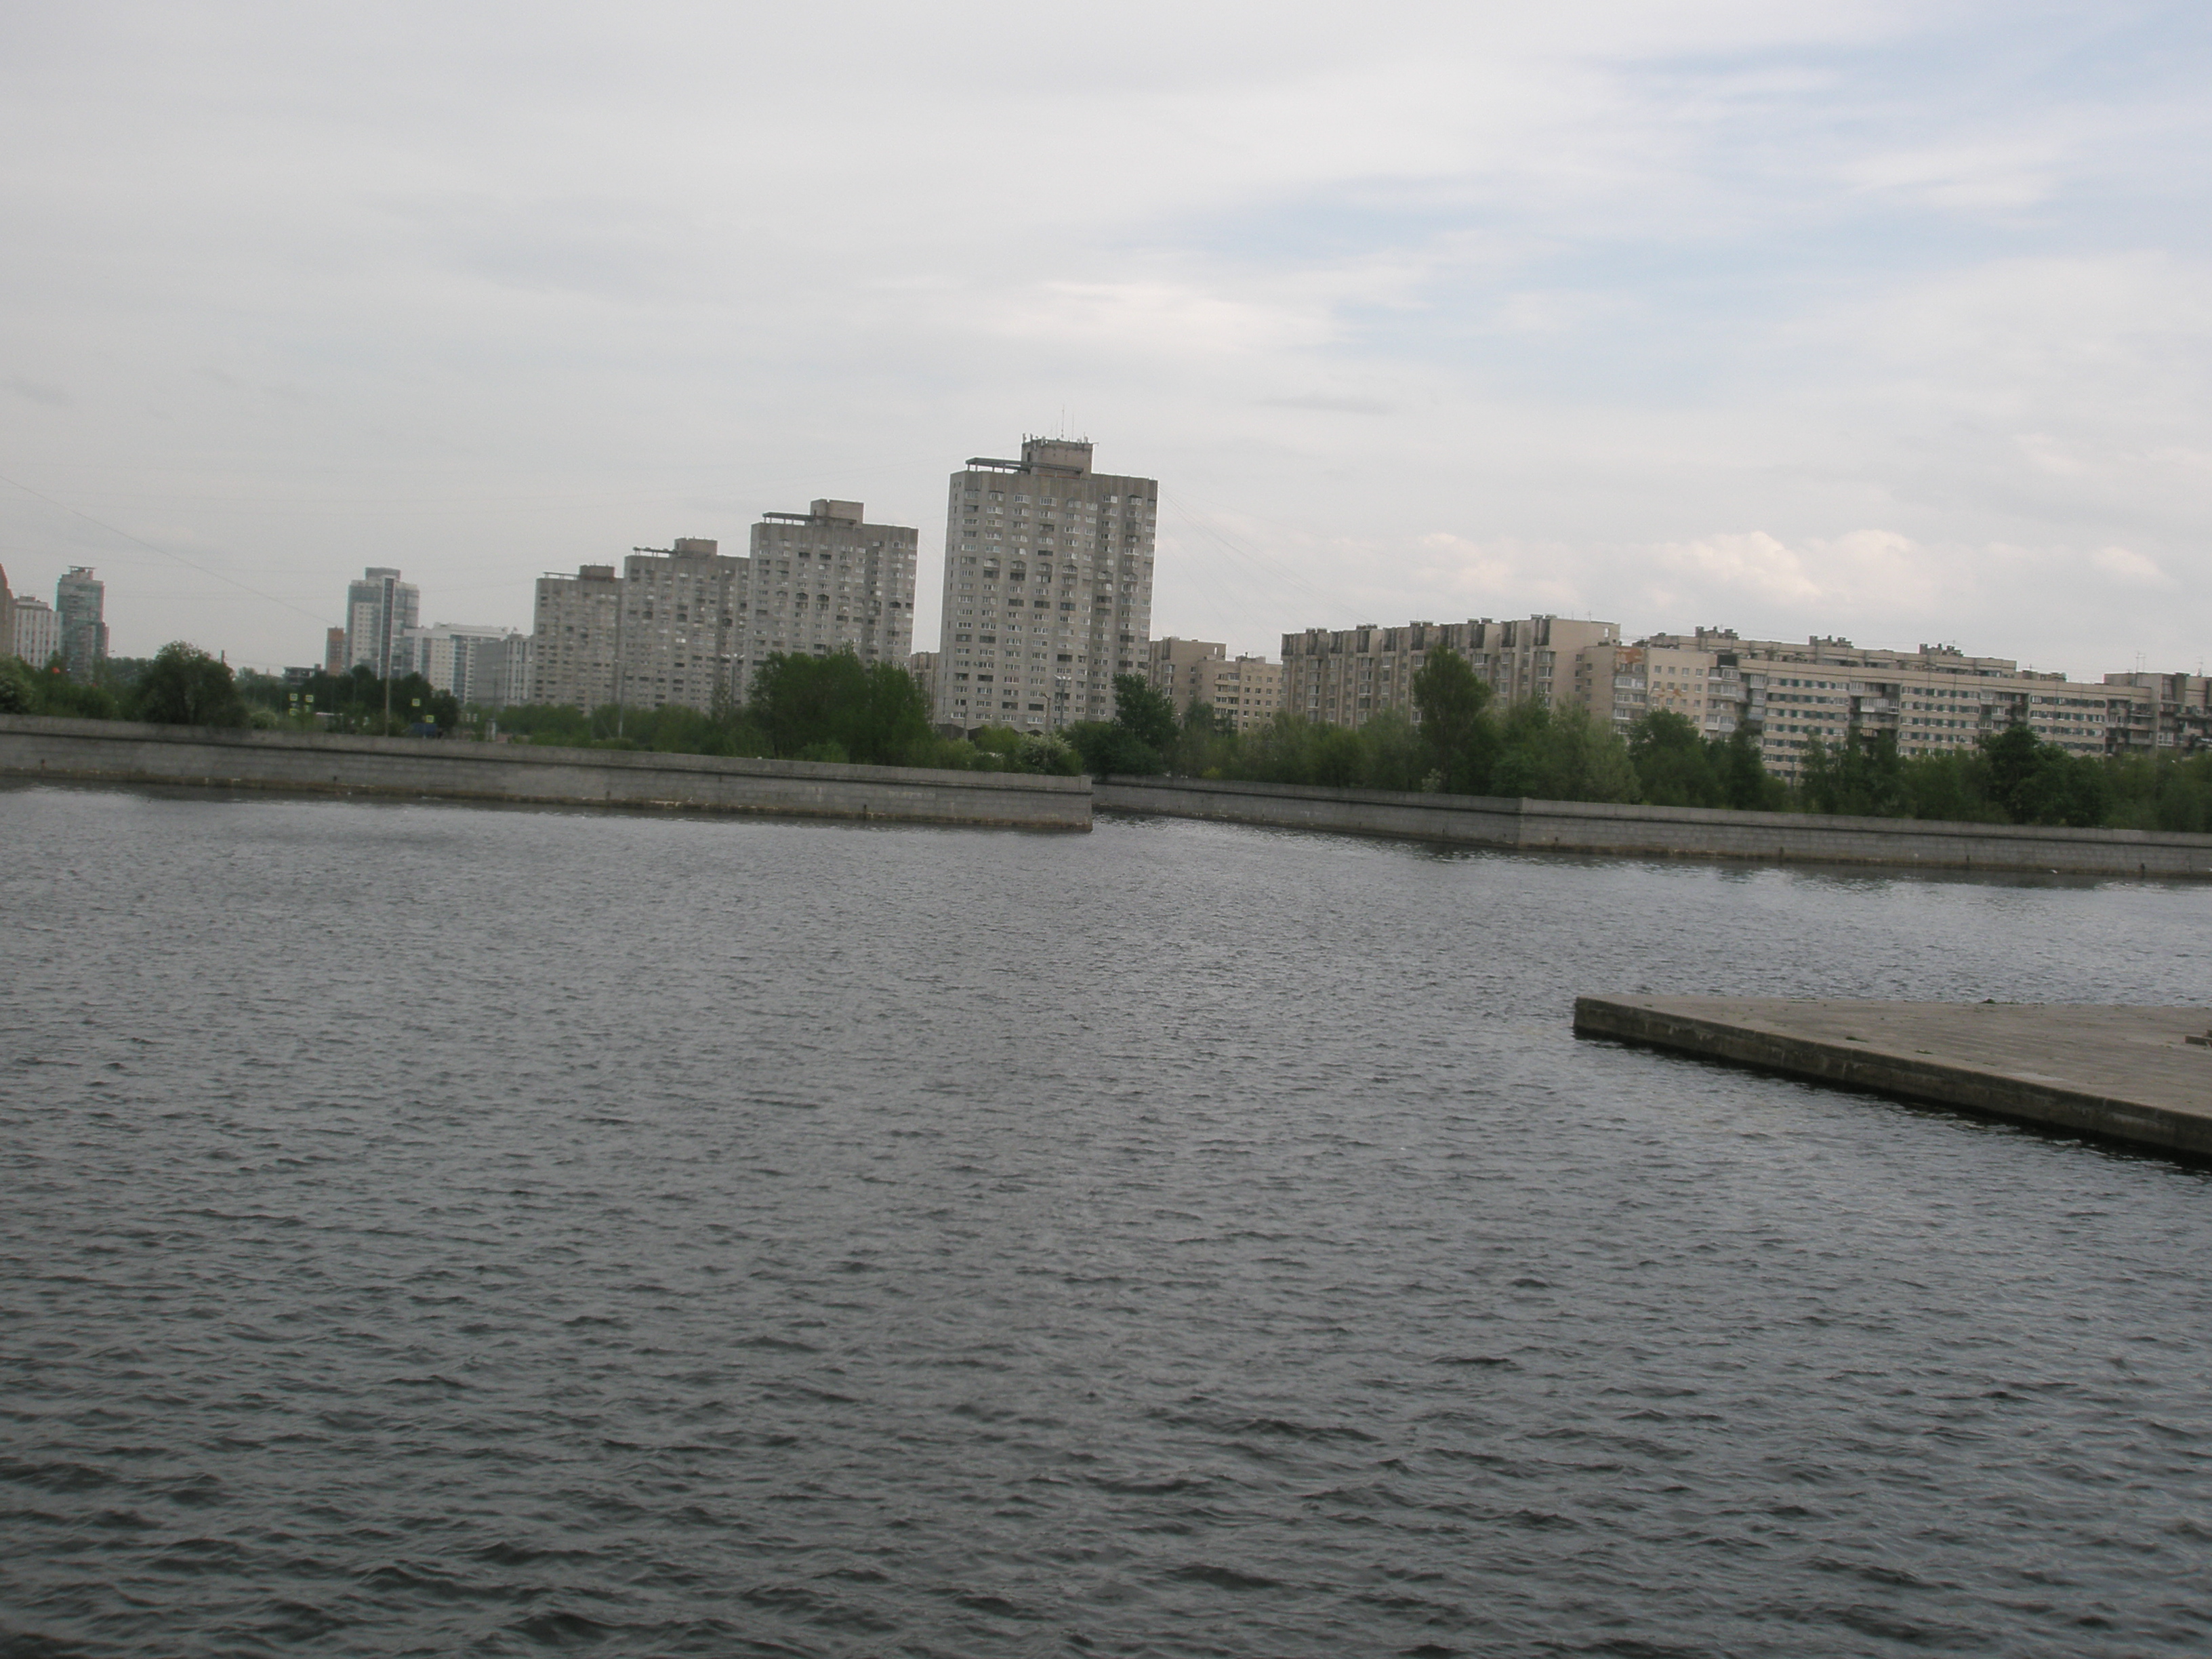
images, cloud, water, sky, water resources, building, lake, plant, watercourse, bank, tree, horizon, city, waterway, calm, grass, landscape, reservoir, lacustrine plain, reflection, channel, castle, cumulus, loch, lake district, tourism, vacation, natural landscape, coast, skyline, tower block, levee, sea, river, ocean